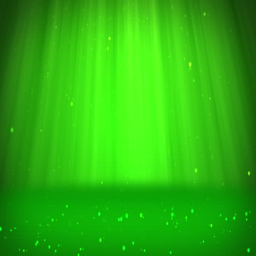
shiny green particles or glitters fall and settle on the rotating surface .